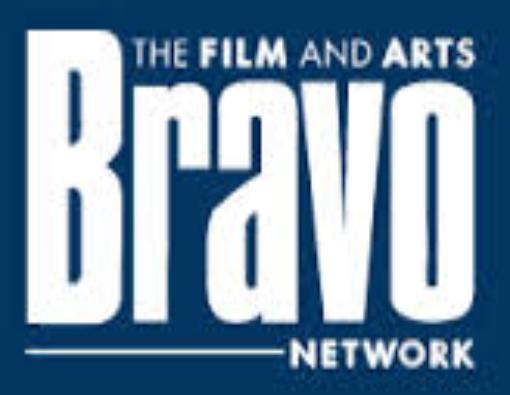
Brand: Bravo
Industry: Others